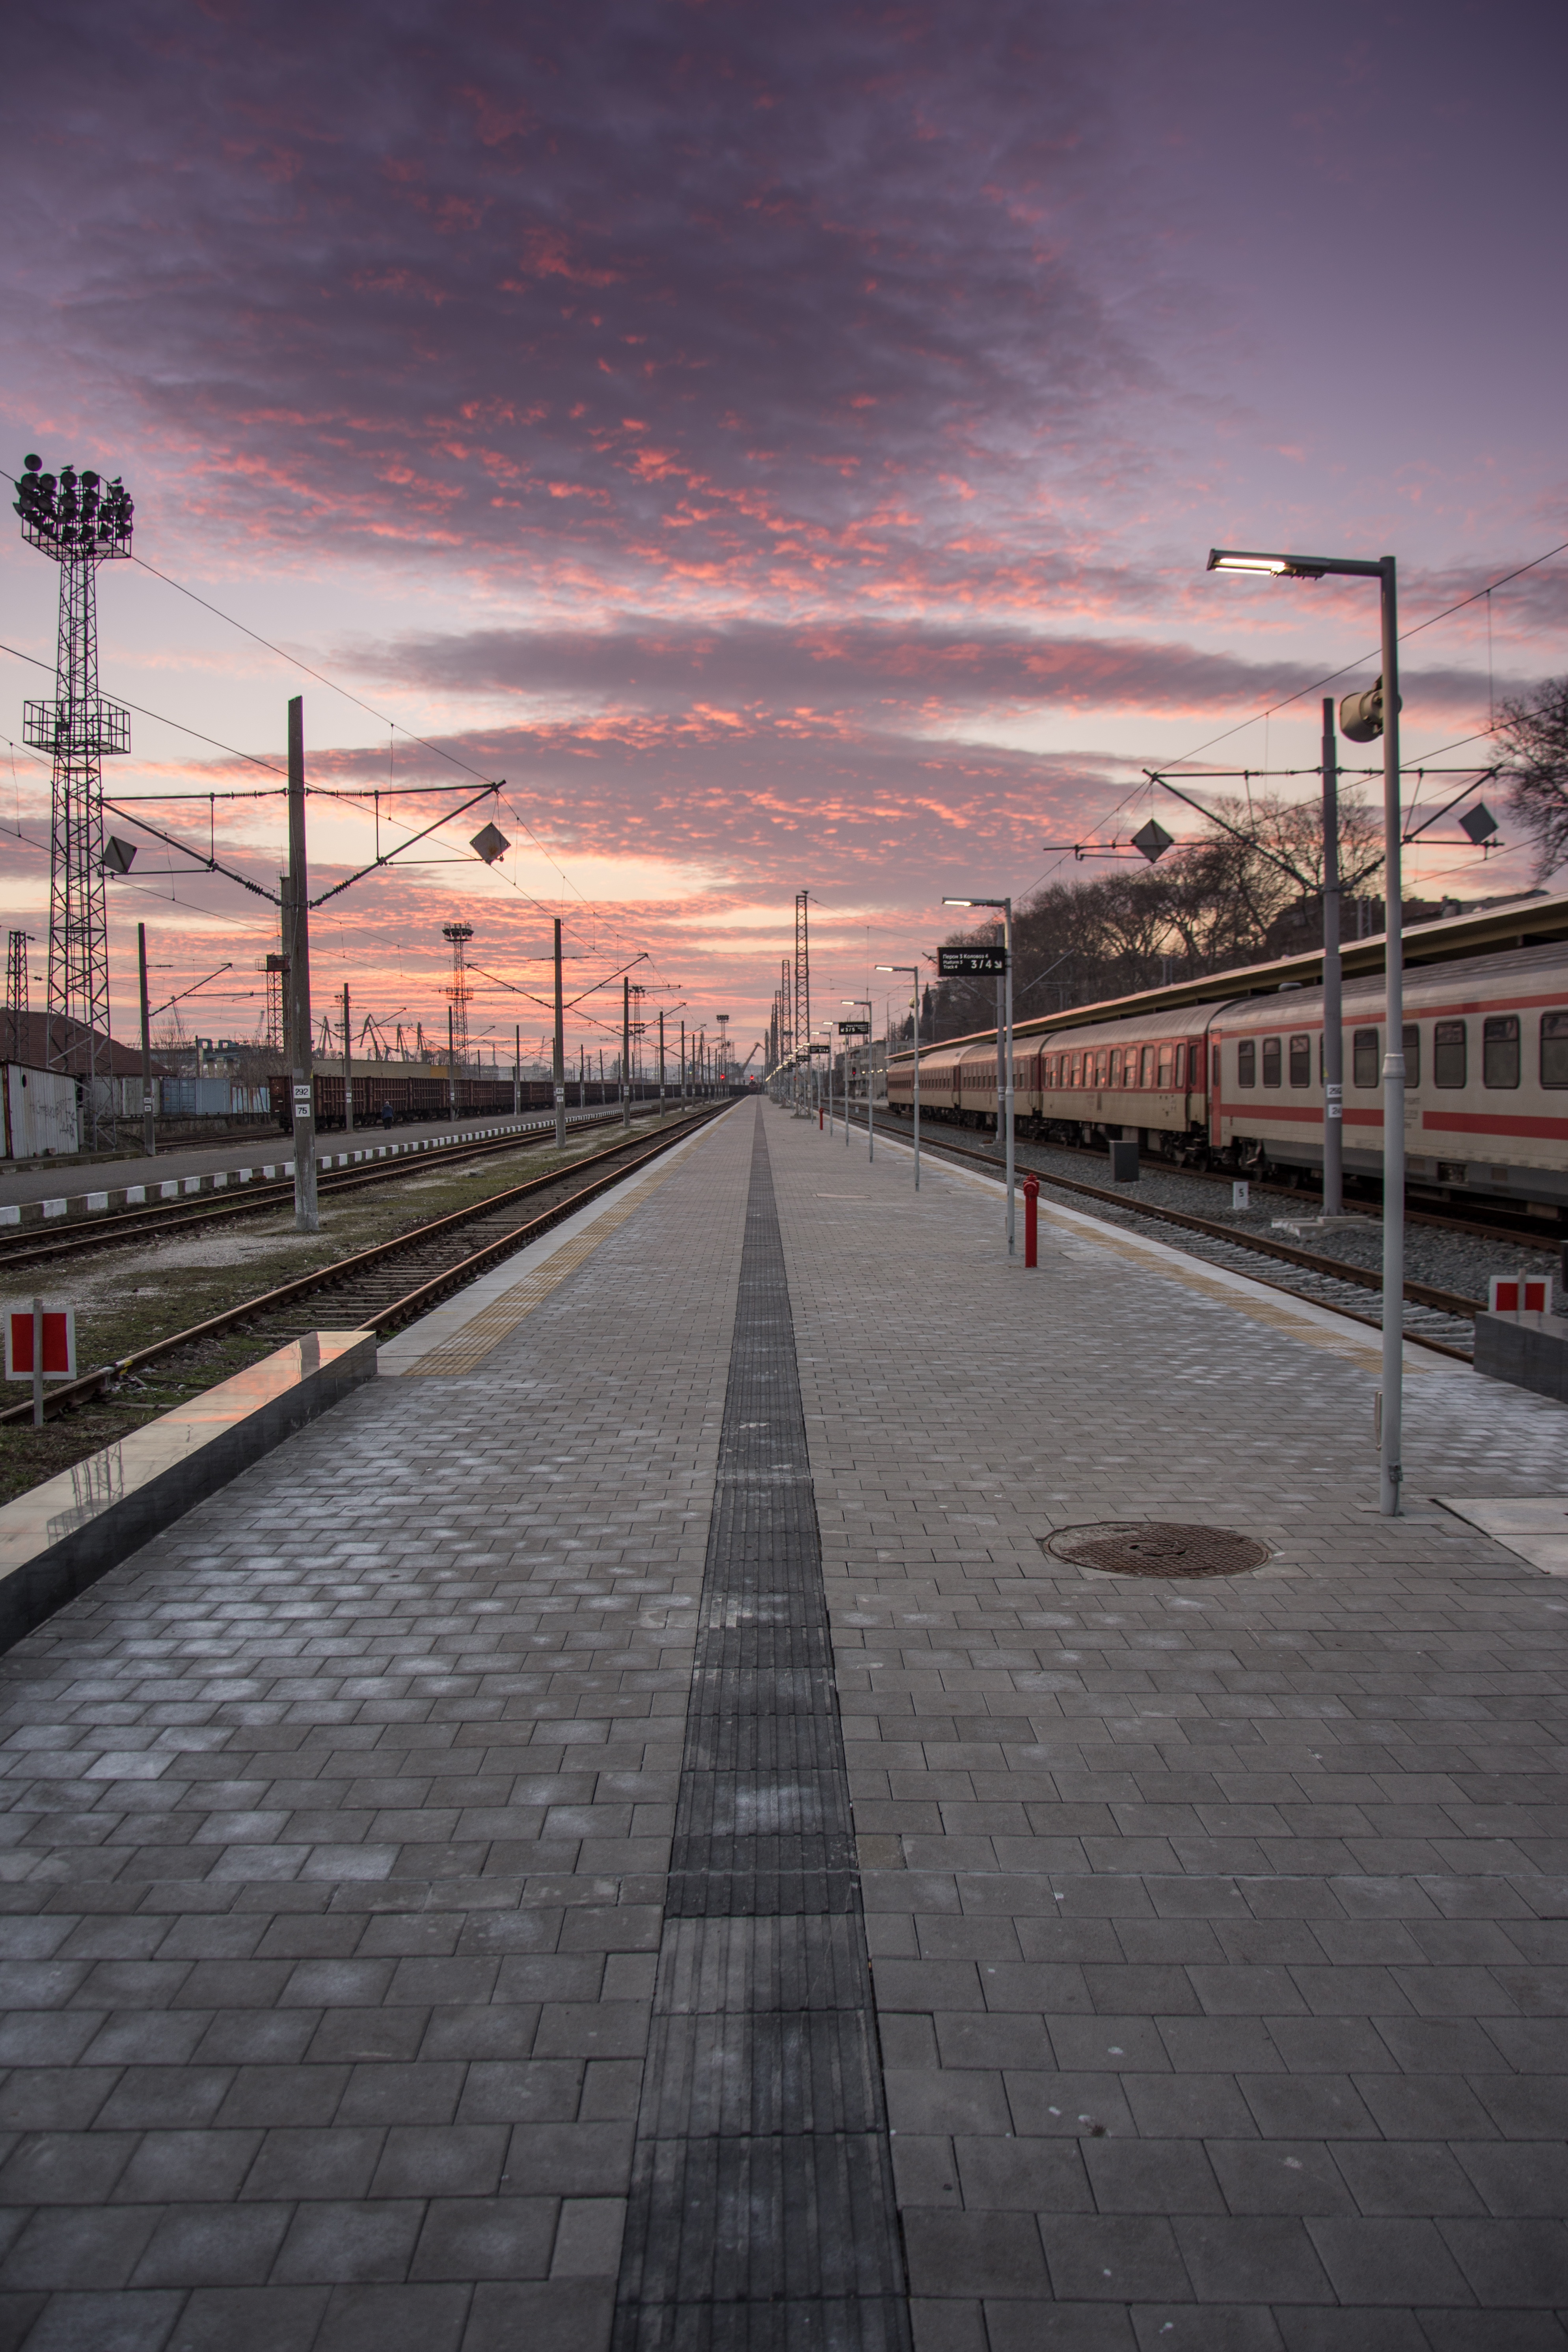
structure, boardwalk, track, railway, railroad, sunset, road, bridge, wagon, morning, rail, city, urban, train, pier, walkway, cityscape, travel, dusk, transit, transport, europe, evening, reflection, vehicle, train station, platform, modern, waterway, departure, locomotive, fast, shape, bulgaria, burgas, urban area